Christchurch Southern Motorway

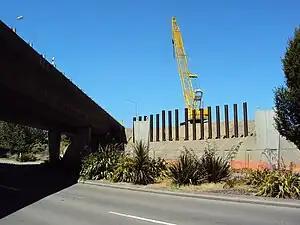
Duplication of the Lincoln Road overbridge on the Christchurch Southern Motorway, December 2011. The original 1981 two-lane bridge is to the left.

In 2012 a project was completed duplicating the existing motorway section, including a new flyover to link the motorway directly to Brougham Street. At the same time, the motorway was extended from Curletts Road, where a new full interchange was built, to a new terminating roundabout at Halswell Junction Road, a total length of approximately 7.5 km from Brougham Street. A cycleway was built along the length of the motorway on both sides. North of Springs Road, Halswell Junction Road was upgraded to form a two-lane undivided link from the motorway to SH 1 at Templeton.